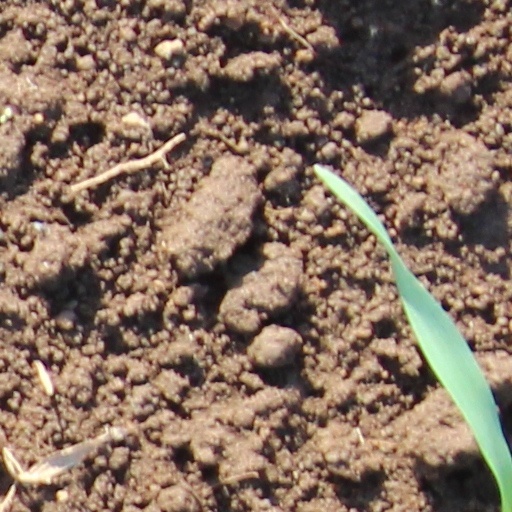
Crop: wheat